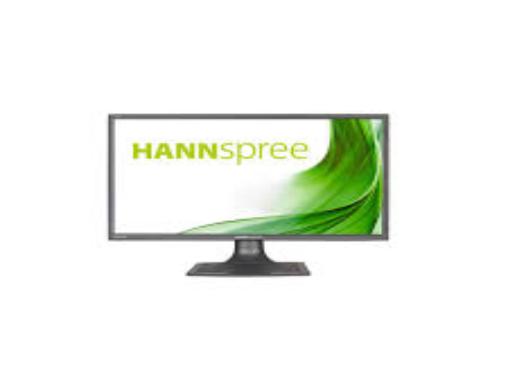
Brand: Hannspree
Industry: Electronic